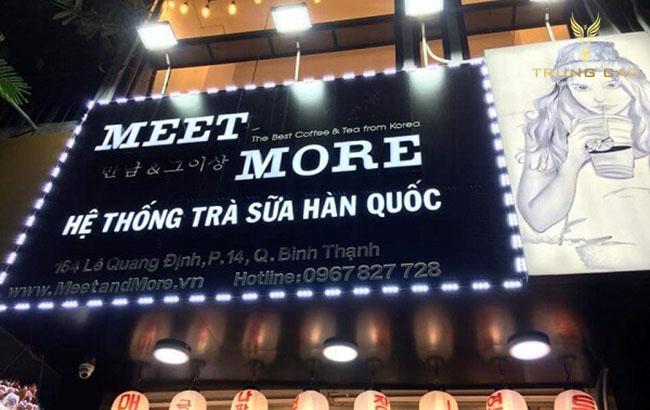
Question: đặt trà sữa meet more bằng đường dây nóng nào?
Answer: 0967827728